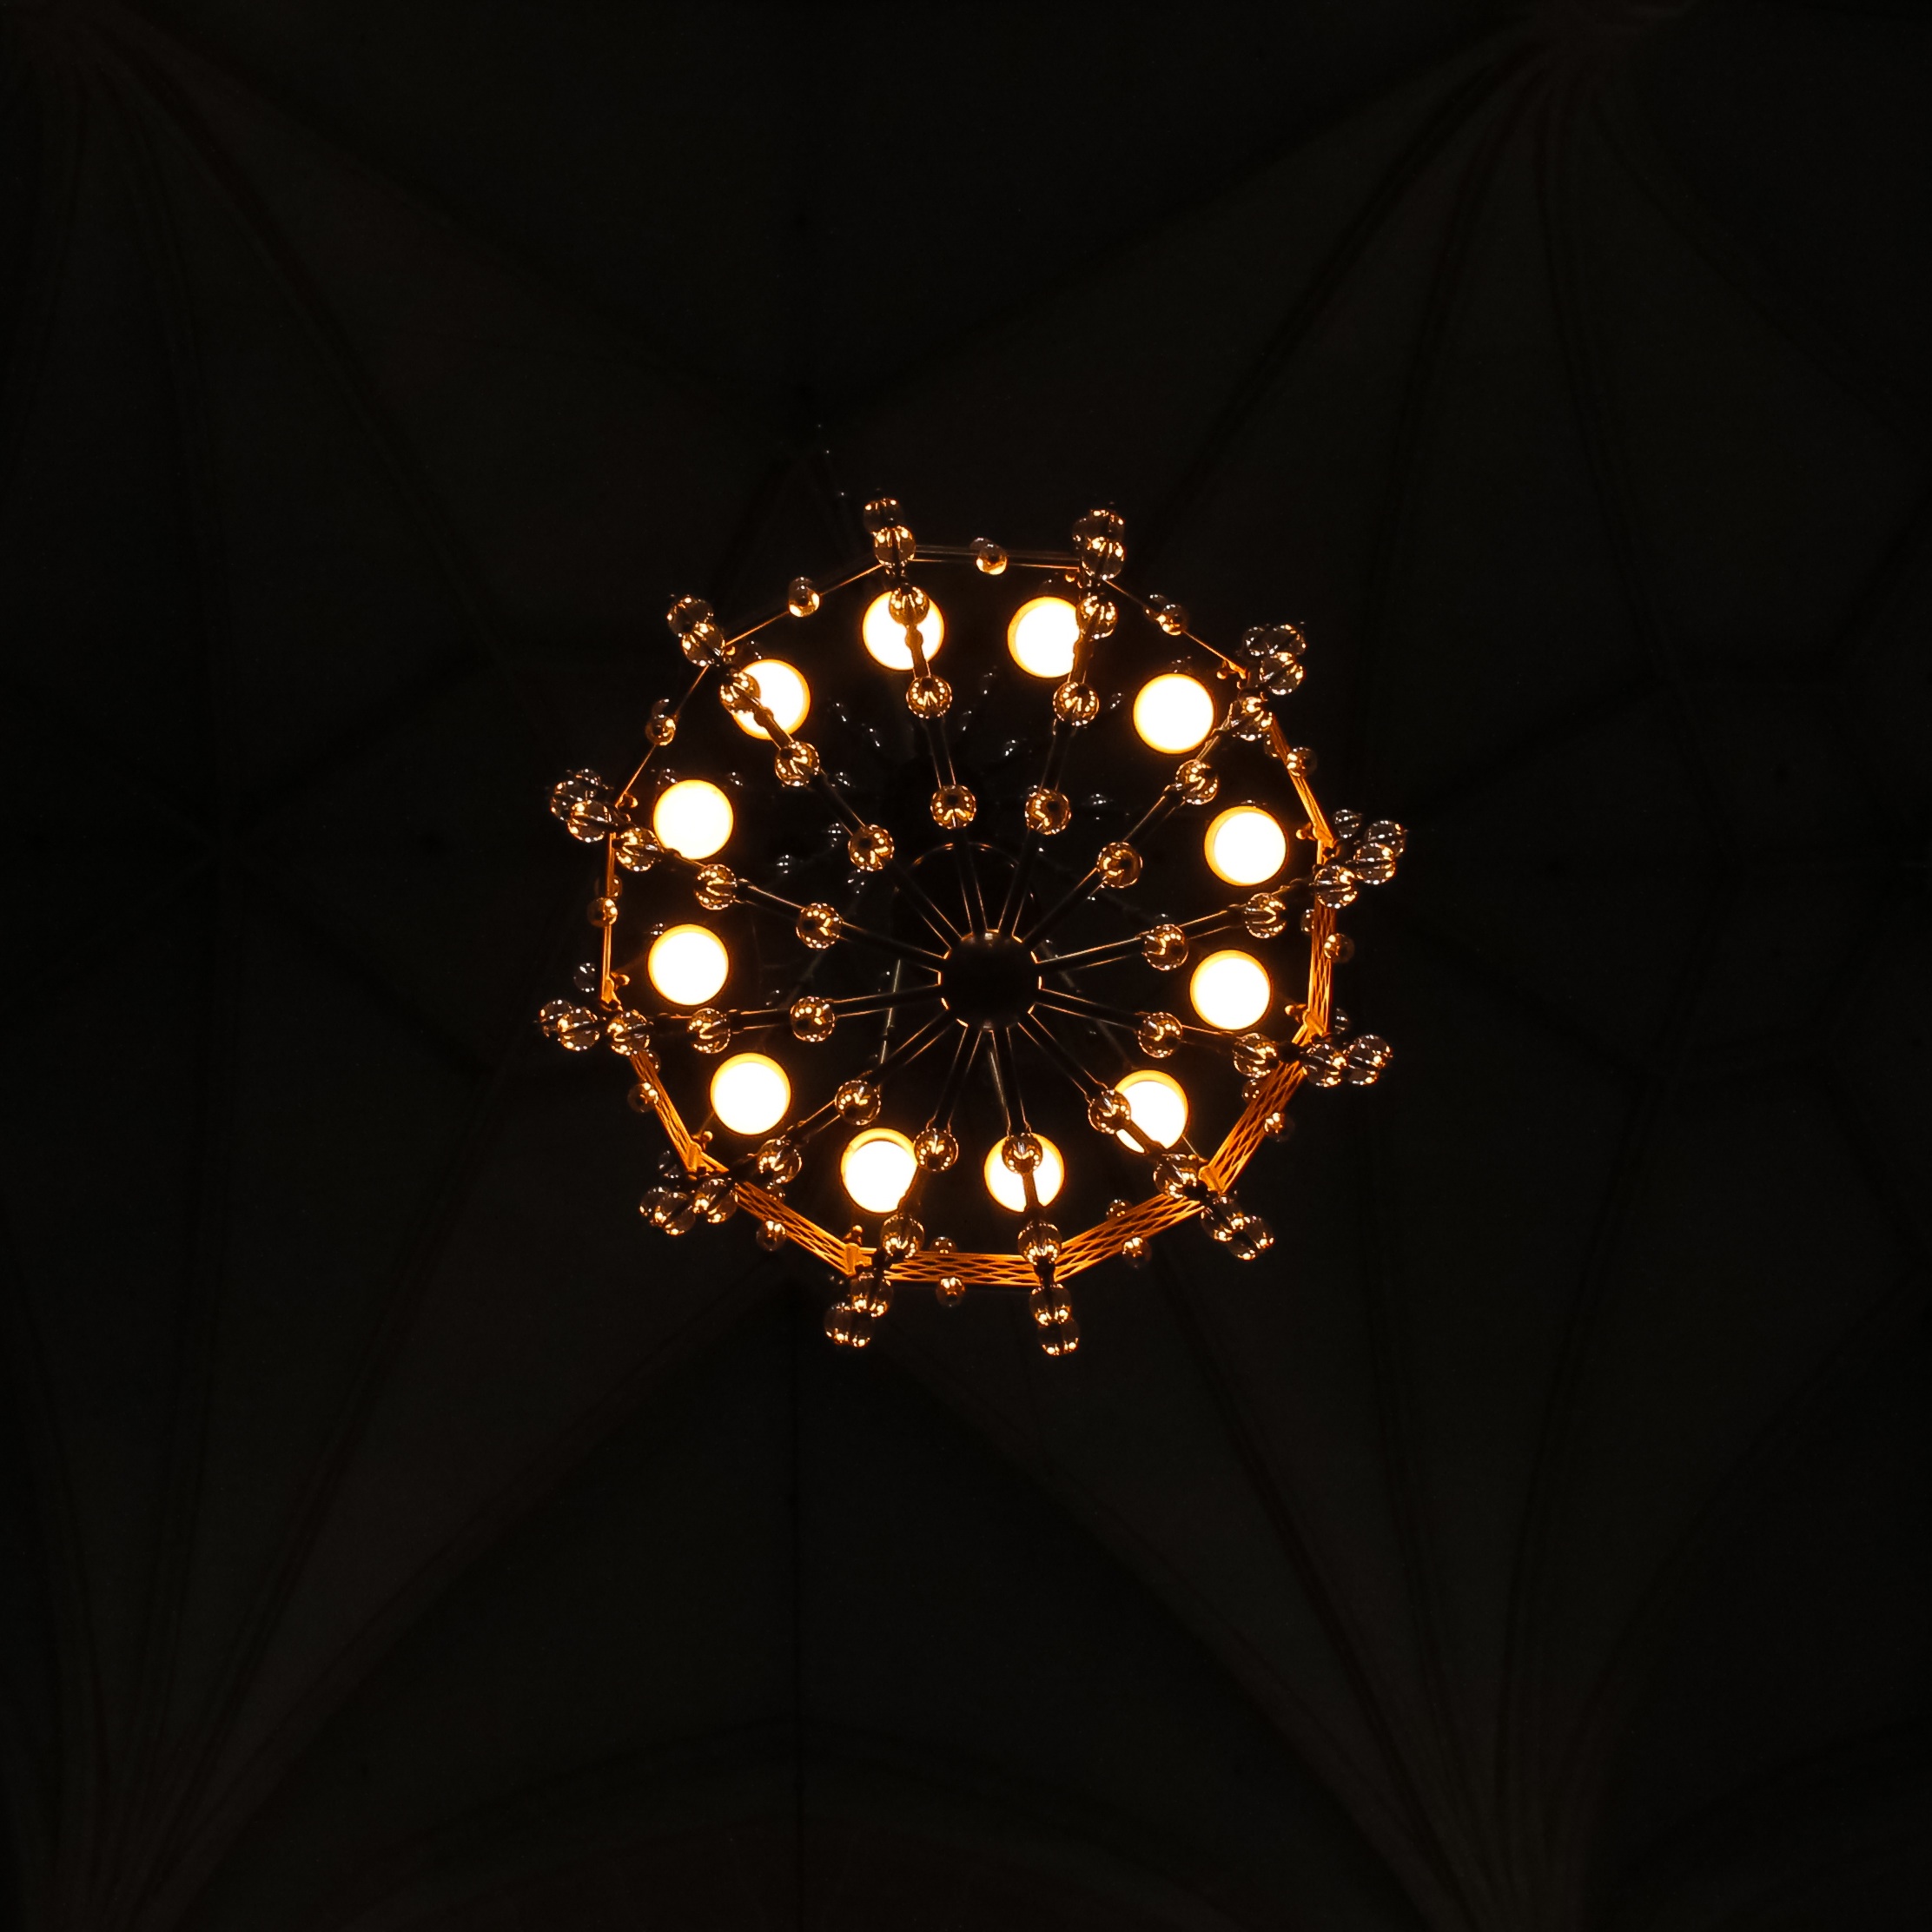
light, night, flower, darkness, lamp, black, lighting, circle, symmetry, light fixture, chandelier, macro photography, fashion accessory